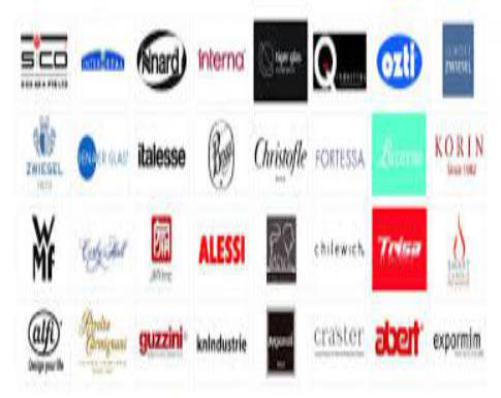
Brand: chilewich
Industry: Clothes